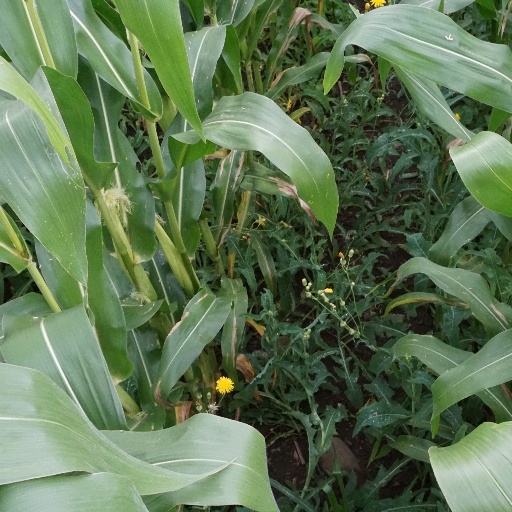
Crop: maize; corn